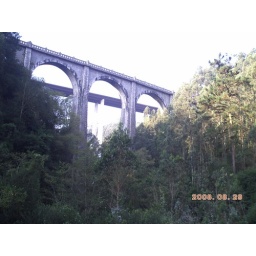
2008-08-29- Somewhere in between - A8 bridge and train